Demographics of Mexico

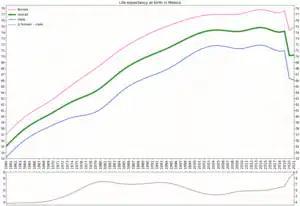
Life expectancy in Mexico since 1960 by gender

Life expectancy in Mexico from 1893 to 1950. Source: Our World In Data